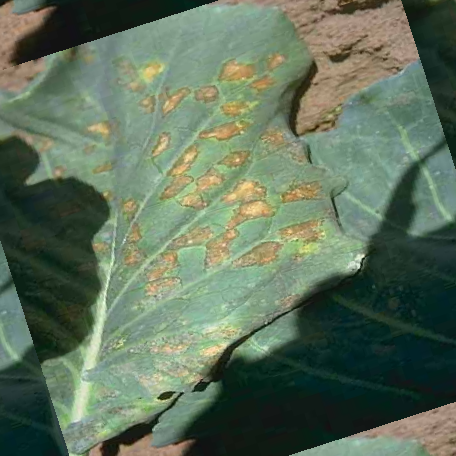
Label: Downy Mildew